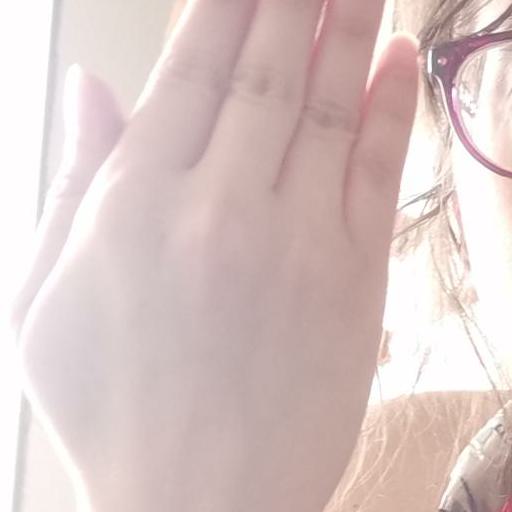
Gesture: stop_inverted